Battle of Poljana

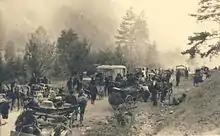
A columm of Axis soldiers and civilians approaching Austria in May 1945

Finally on the morning of May 15, around 20 British tanks arrived and both sides made negotiations. The white flag of surrender was finally raised at 4:00 pm. The Axis suffered 350 dead, while the Yugoslav Army only suffered 100 losses. It was one of the last battles of World War II in Europe and would be the culmination of the Axis retreat out of Yugoslavia.